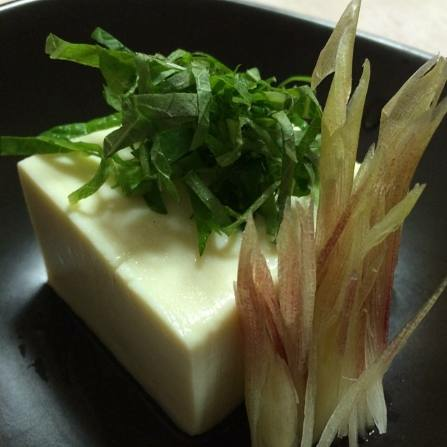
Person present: No